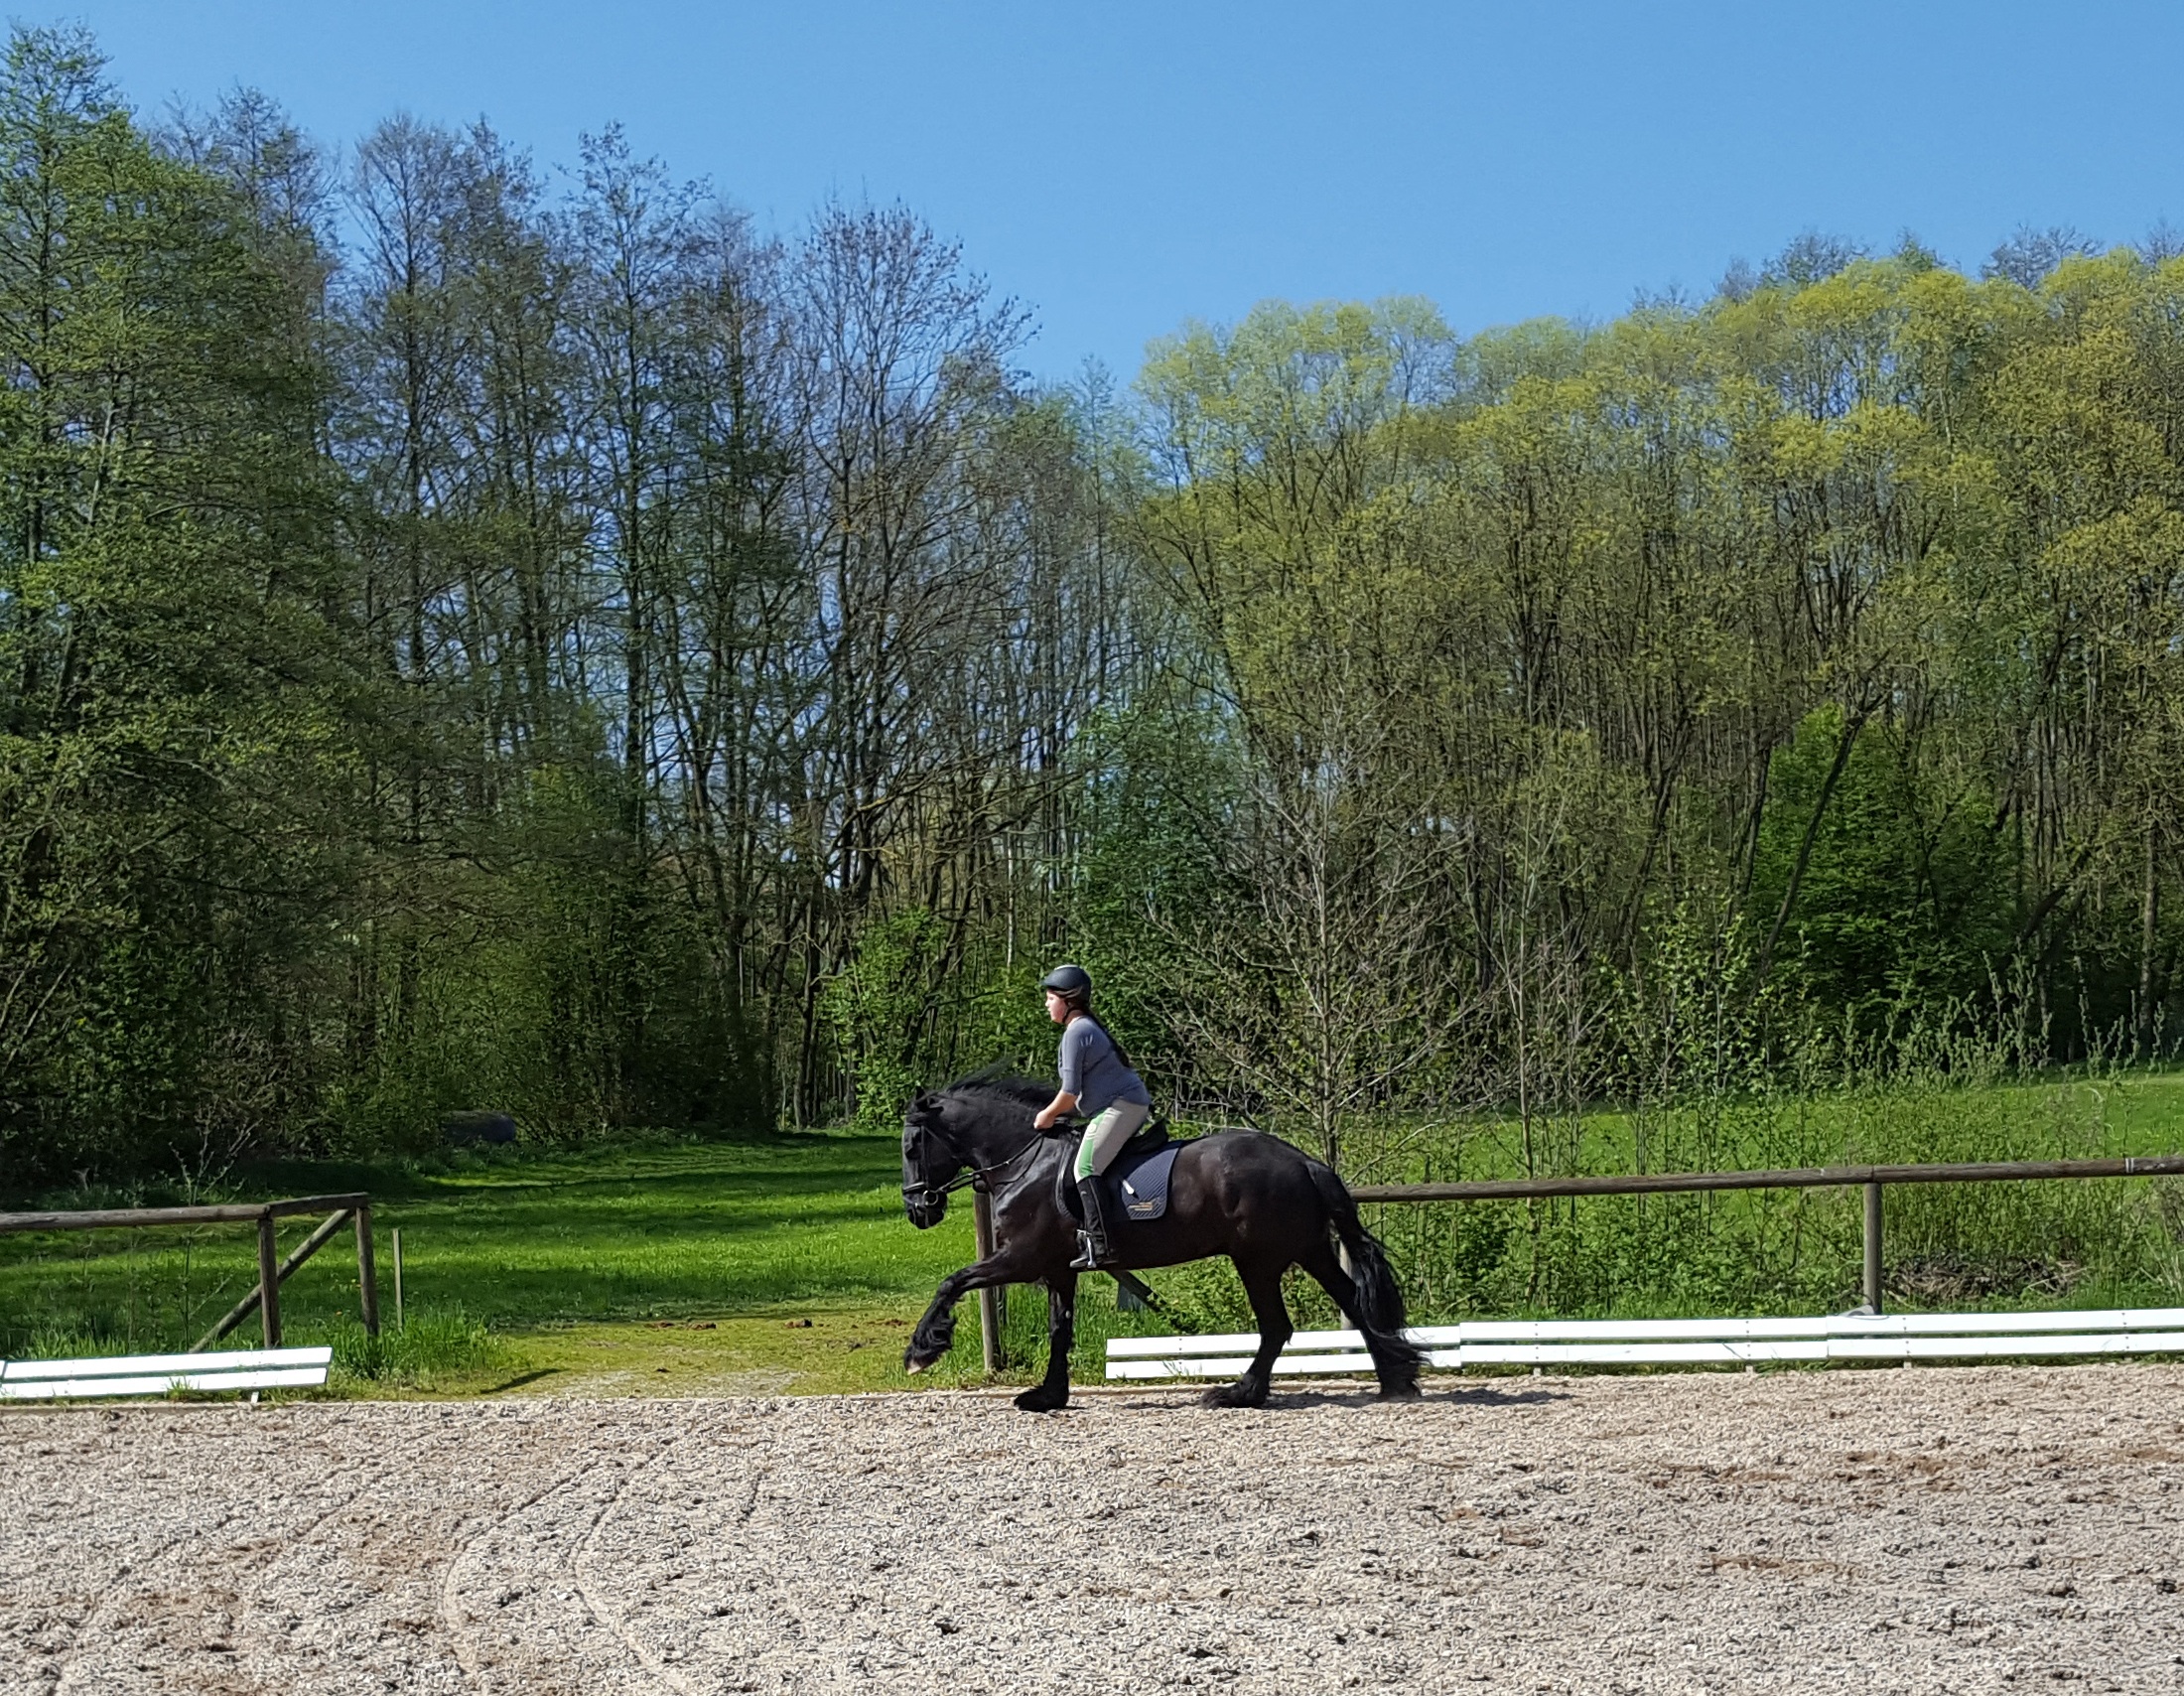
farm, pasture, ranch, horse, stallion, equestrian, mare, rap, rural area, horsewoman, gallop, equestrianism, friese, trail riding, horse like mammal, animal sports